Robert Lee Stinson case

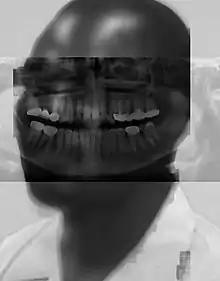
Dental overlay over Stinson

Robert Lee Stinson is an innocent Wisconsin man who was charged with the rape and murder of a 63-year-old woman, Ione Cychosz. Cychosz’ body was discovered in a vacant lot close to Stinson's backyard. Bite marks that were left on the body were analyzed by Lowell T. Johnson, a forensic dentist, who advised that the bites were left by someone missing their front tooth. Due to Robert Lee Stinson's proximity and Johnson's testimony, which was later analyzed by Raymond Rawson (both members of the American Board of Forensic Odontology), he was sentenced to life in prison.